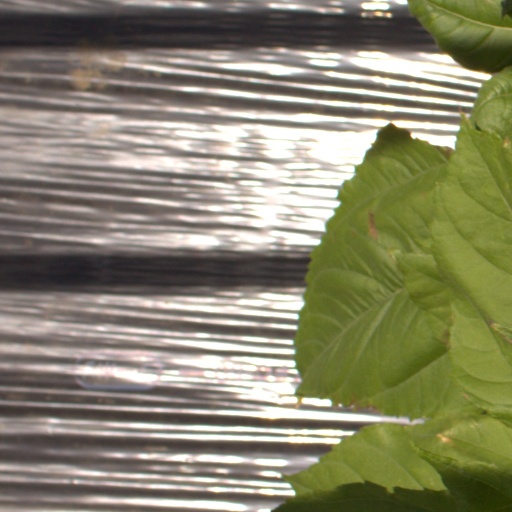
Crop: Jerusalem artichoke